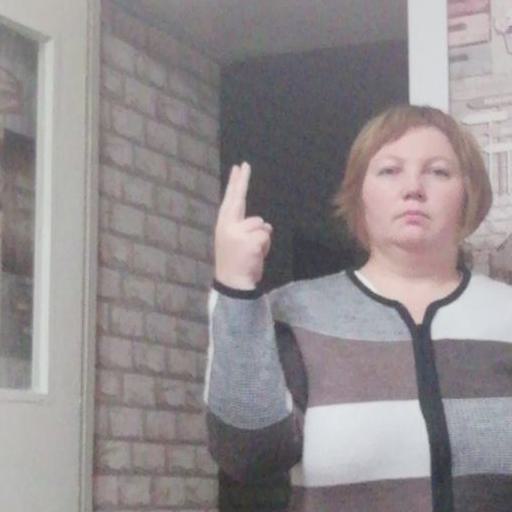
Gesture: two_up_inverted